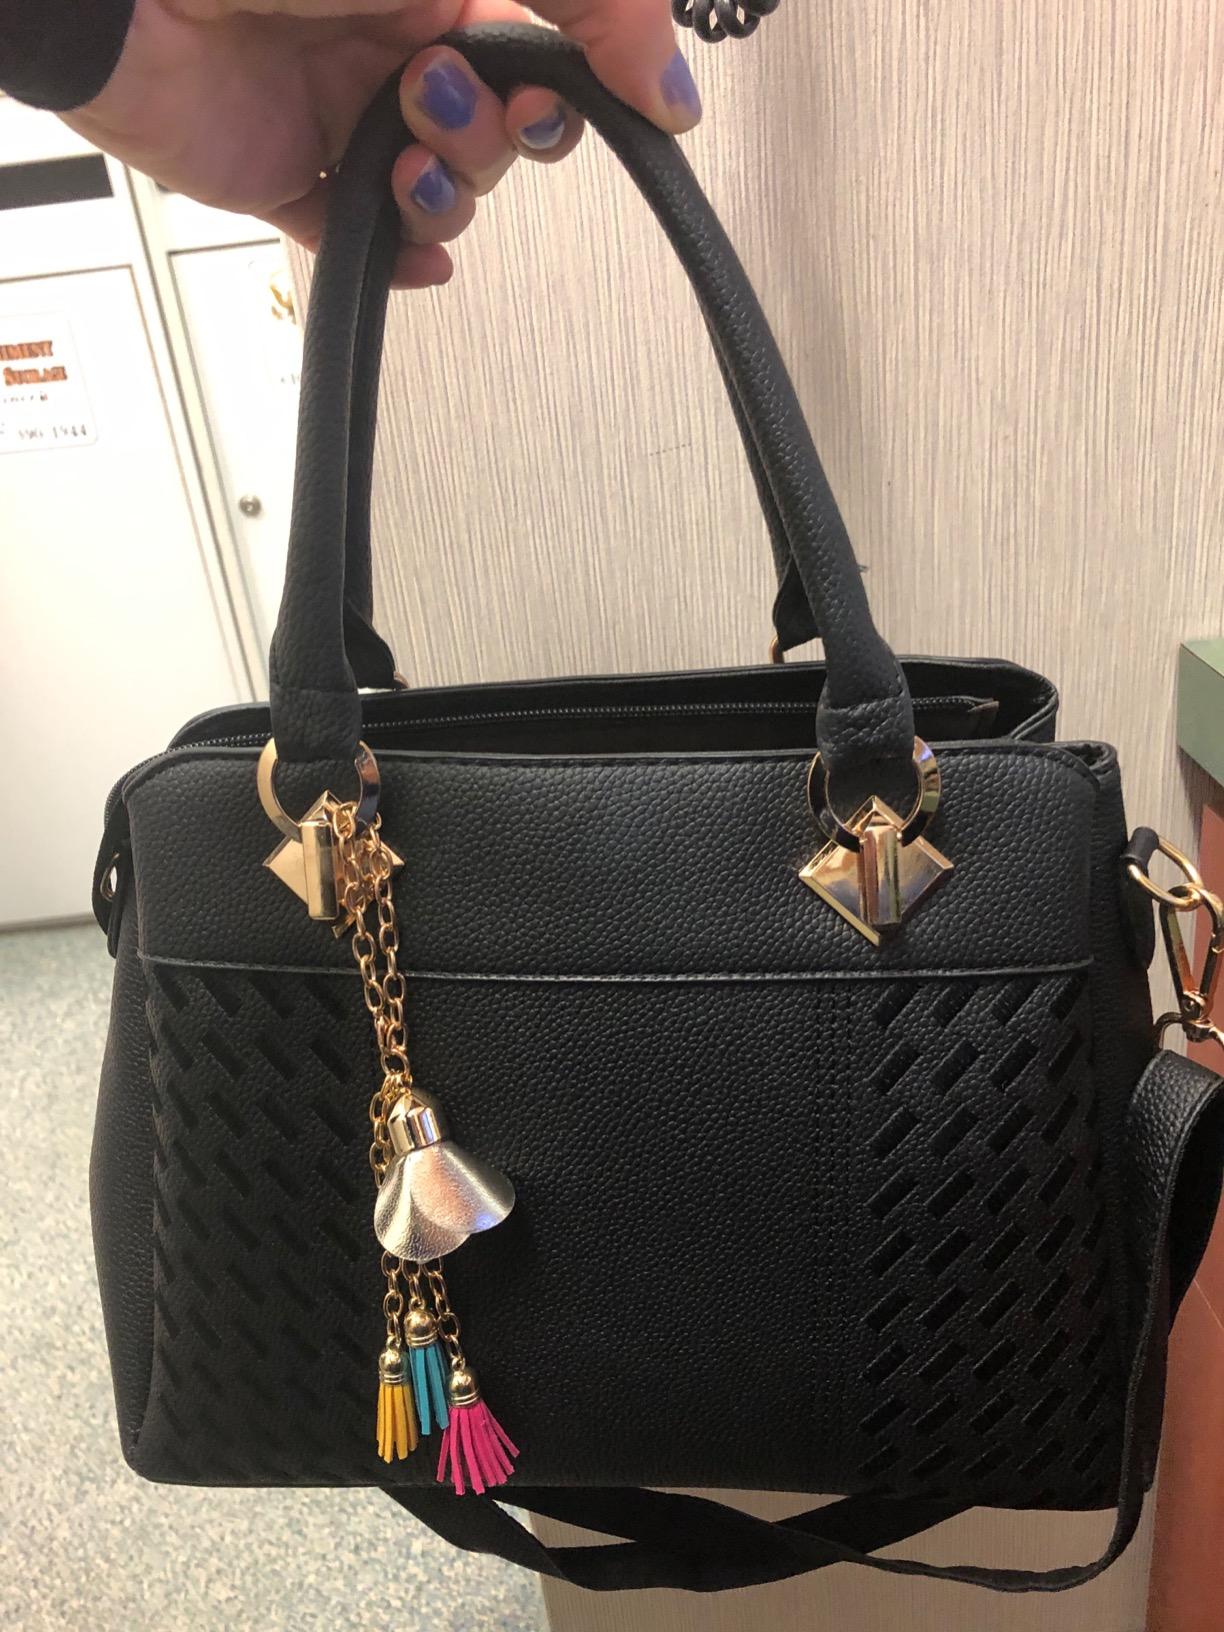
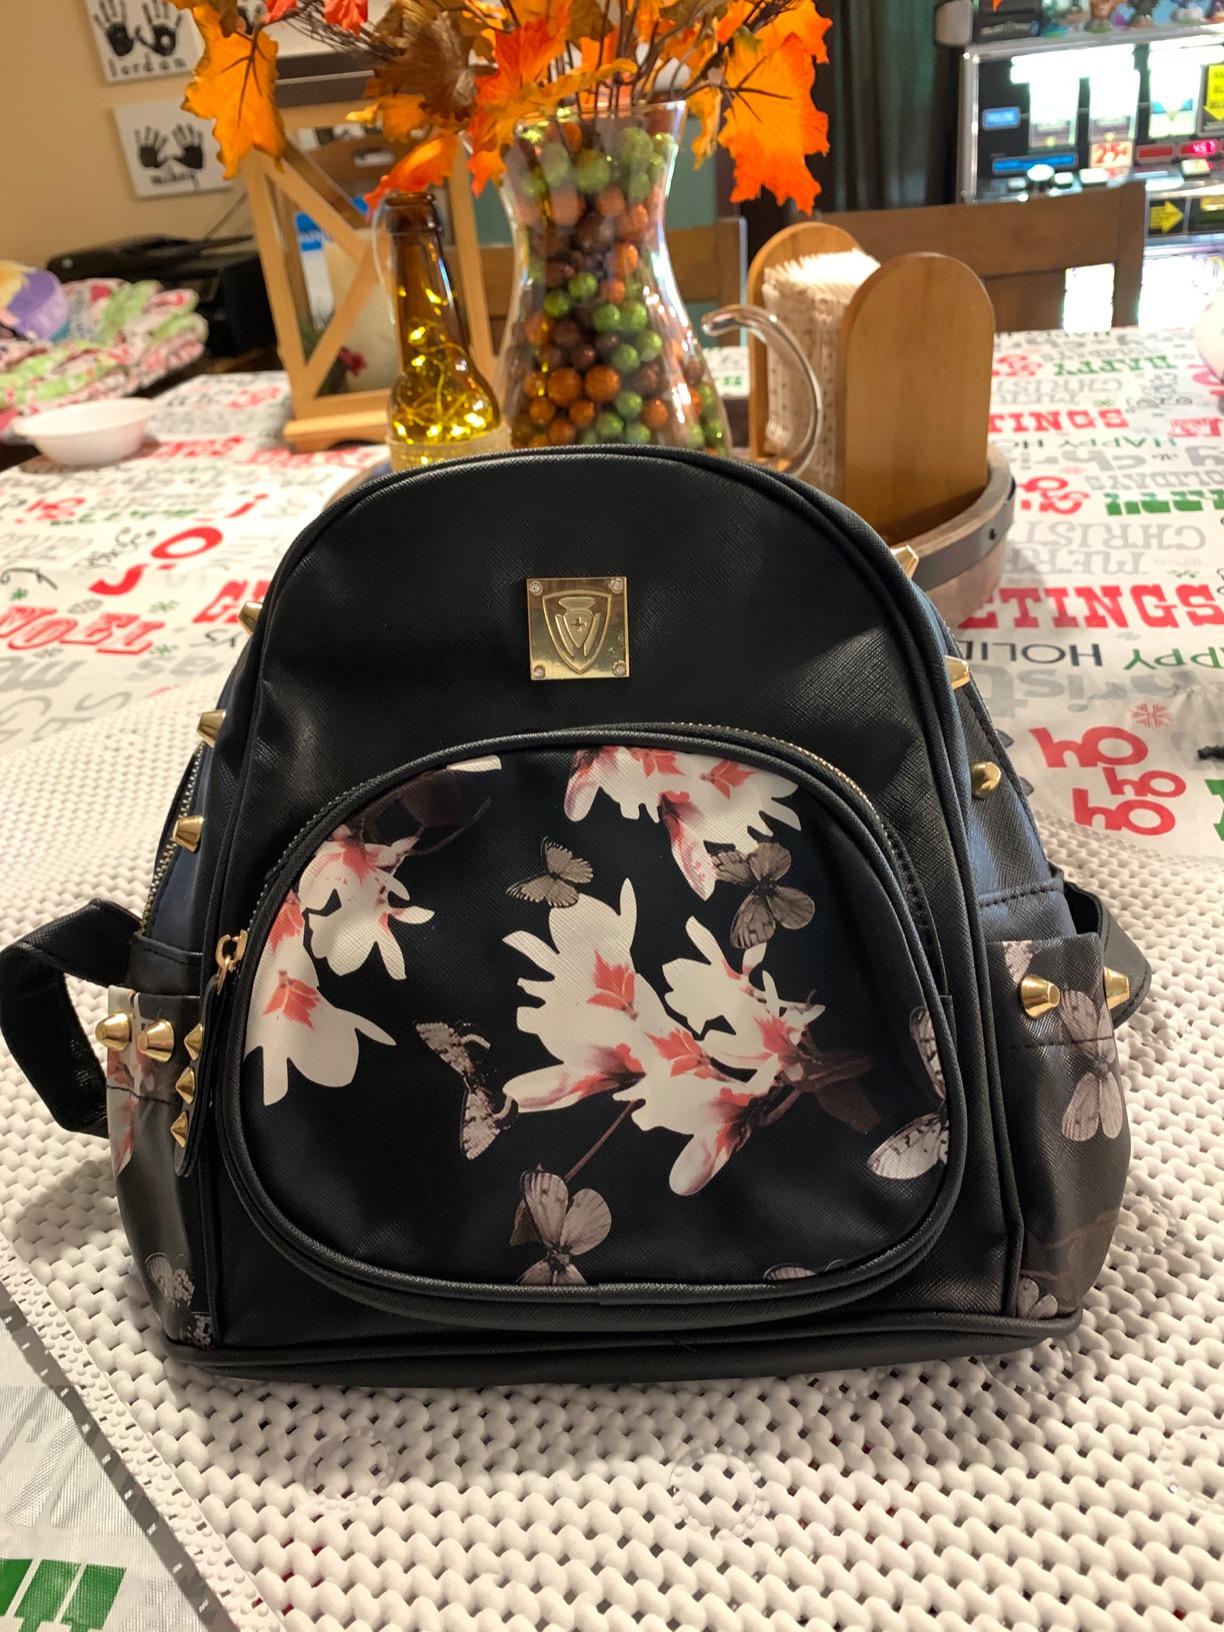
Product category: accessories_handbag
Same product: no